Left–Right Coalition Movement

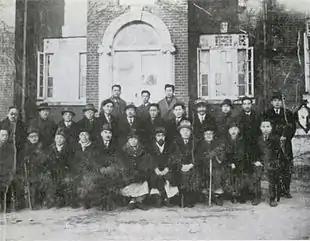
December 1947, disbanding ceremony of Left–Right Coalition Movement

At this point, the US military government reinforced suppression of the left, such as Communist Party of Korea, and supported the Left–Right Coalition Movement. As the Cold War intensified, however, the US military government retracted its promise to support the coalition in March 1947 and supported the political right.